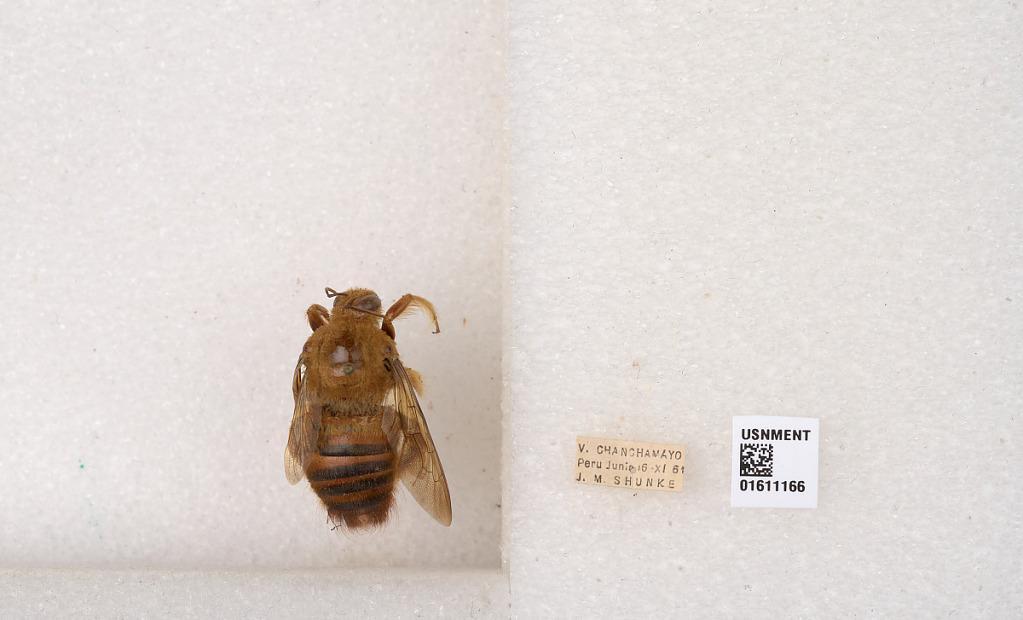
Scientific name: Xylocopa (Neoxylocopa) sp.
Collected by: Volando & W. Gibson
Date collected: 1961-11-16
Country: Peru
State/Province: Junin
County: Chanchamayo
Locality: Valle Chanchamayo